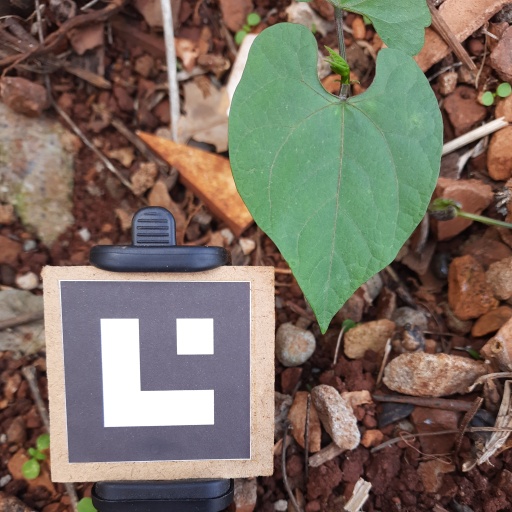
Observations: flat surface, no eating holes, under shade